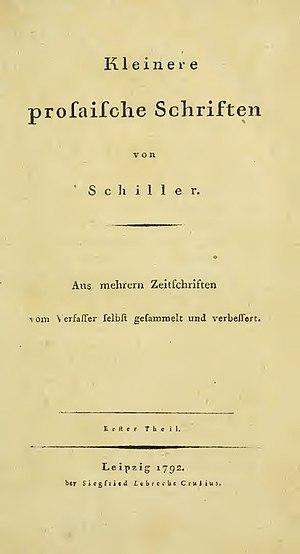
Johann Christoph Friedrich Schiller est un poète, écrivain et théoricien de l'esthétique, né le 10 novembre 1759 à Marbach am Neckar et mort le 9 mai 1805 à Weimar.